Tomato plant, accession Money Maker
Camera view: tilt-top (135 deg); turntable rotation: 60 degrees
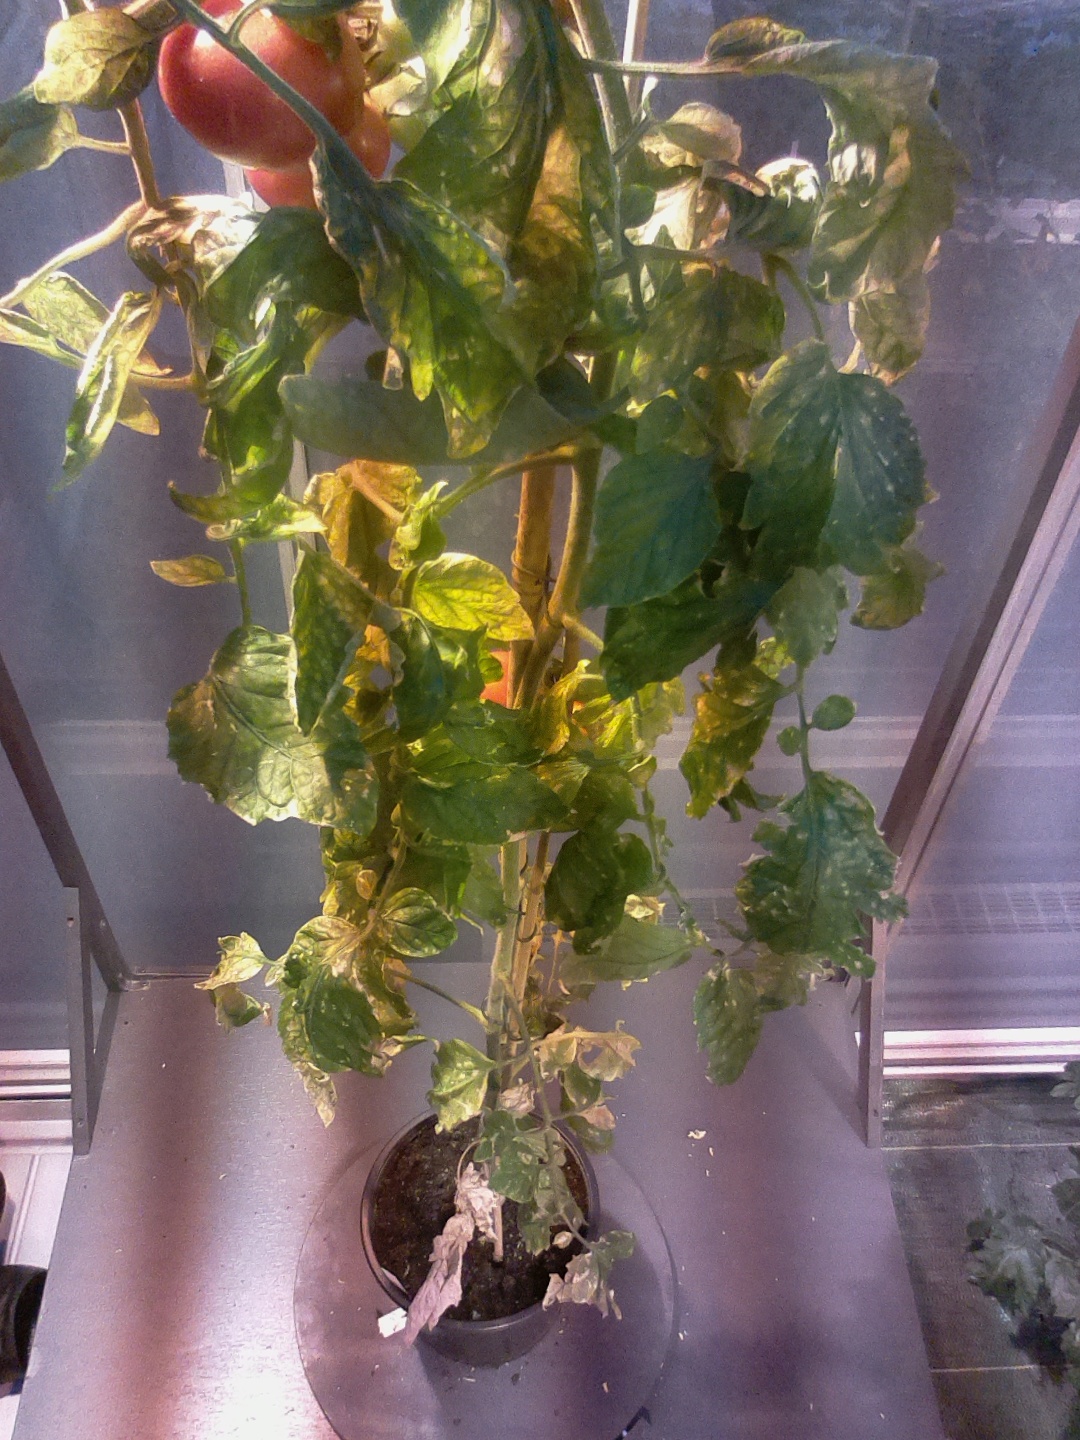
BBCH growth stage 84: 40%-50% of fruits show typical fully ripe color